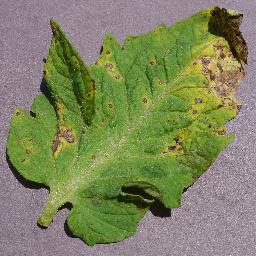
Label: Tomato___Septoria_leaf_spot